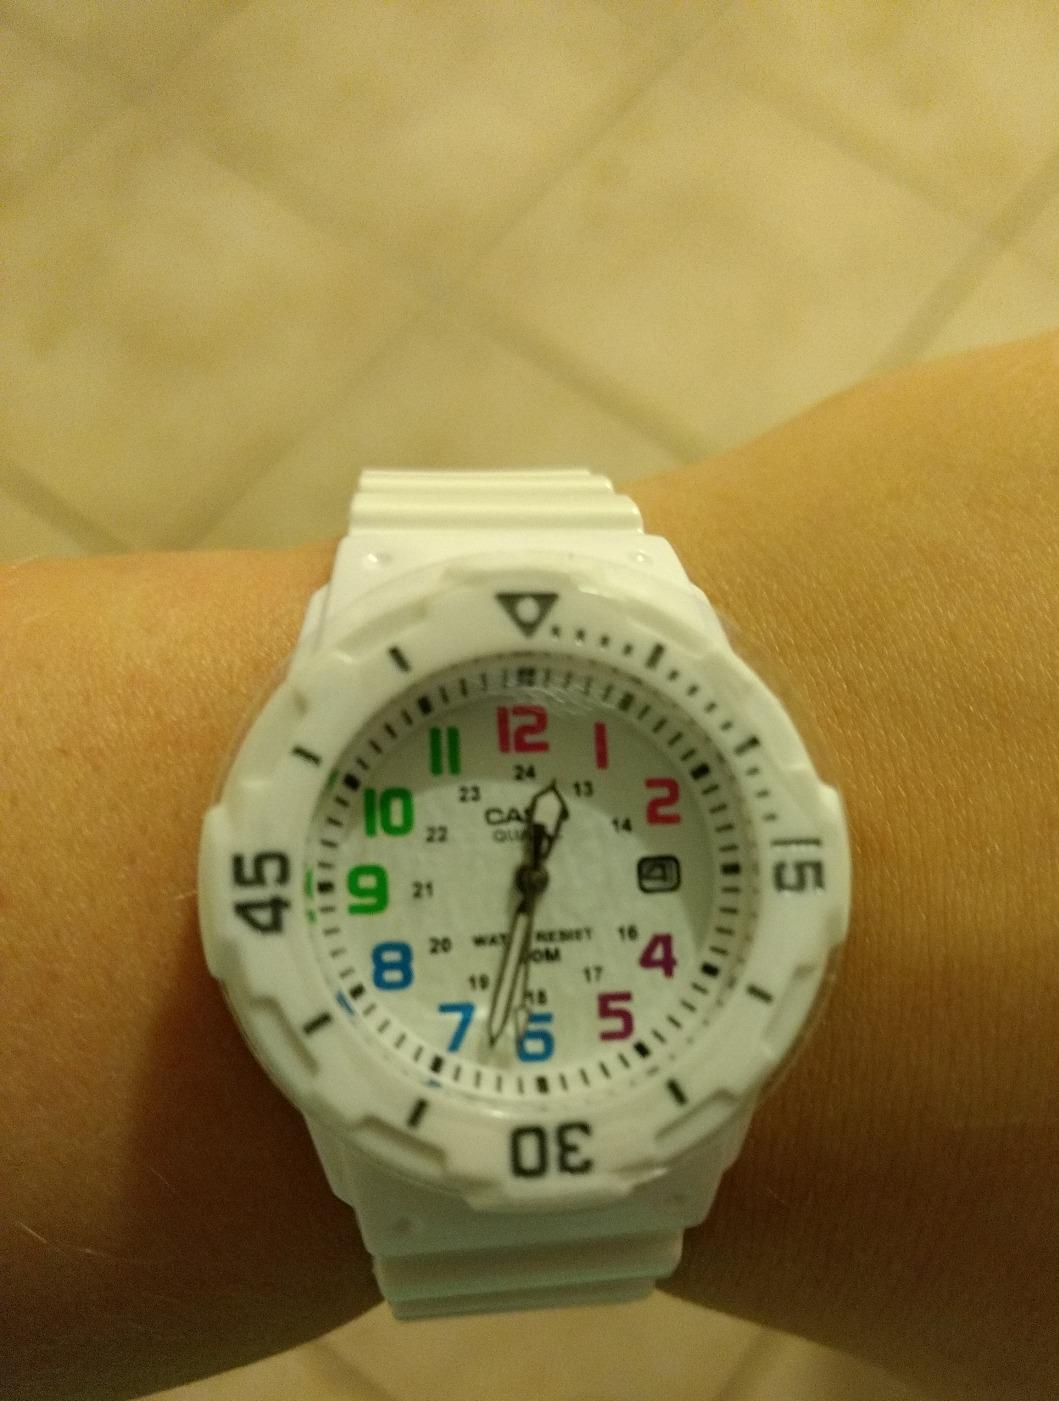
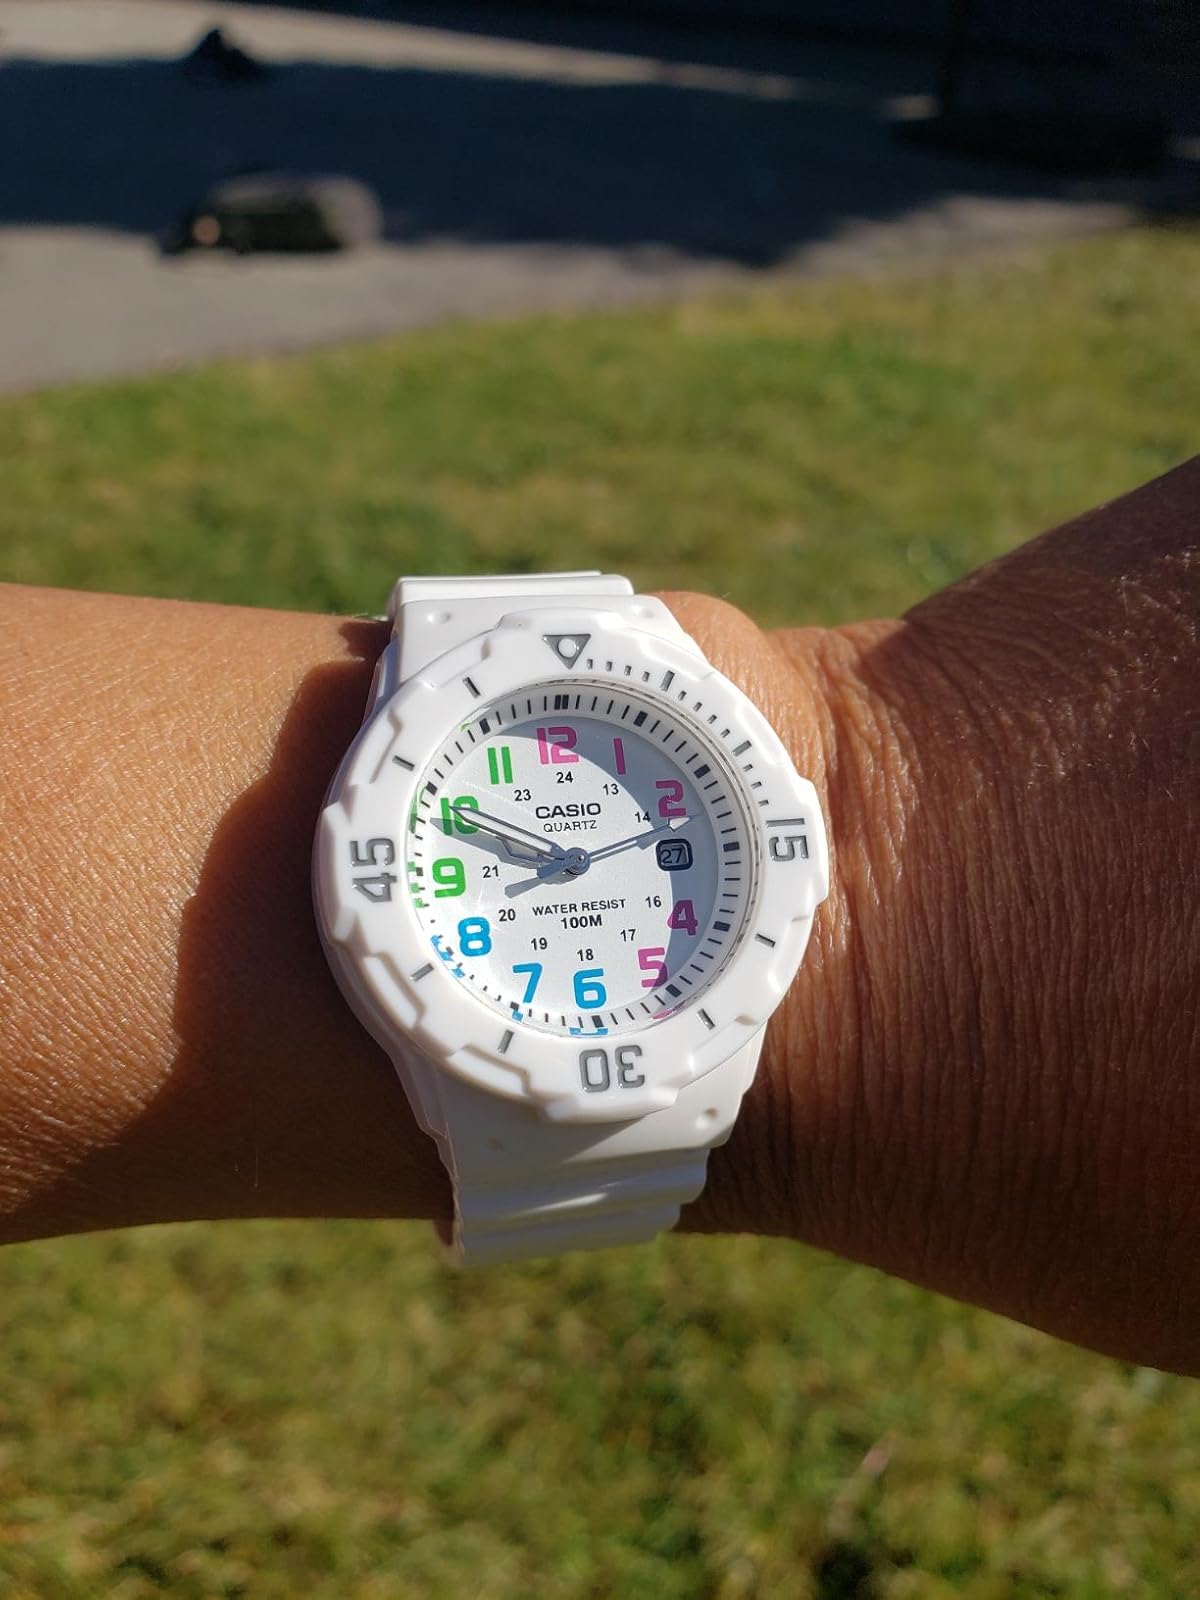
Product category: accessories_watch
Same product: yes